Ryan Eades

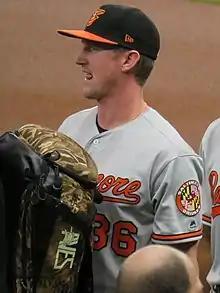
Eades with the Baltimore Orioles in 2019

Ryan Nelson Eades (born December 15, 1991) is an American former professional baseball pitcher. He played in Major League Baseball (MLB) for the Minnesota Twins and Baltimore Orioles.